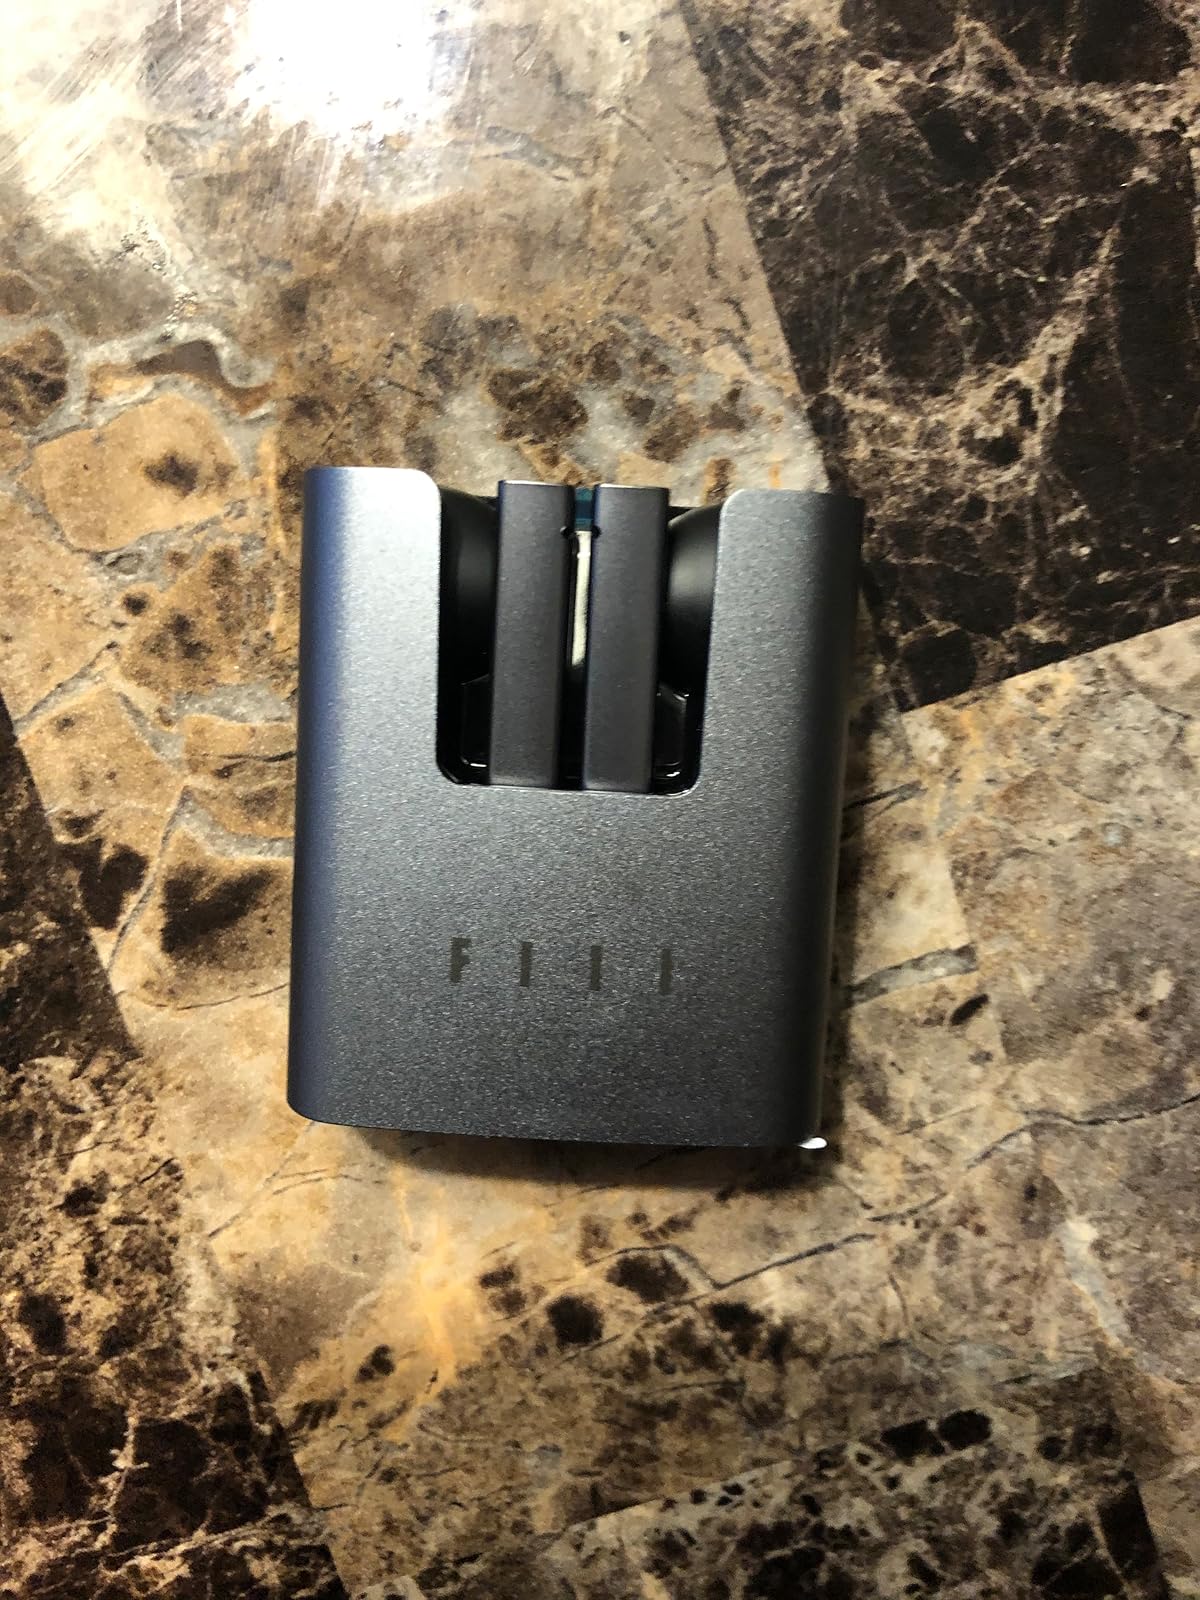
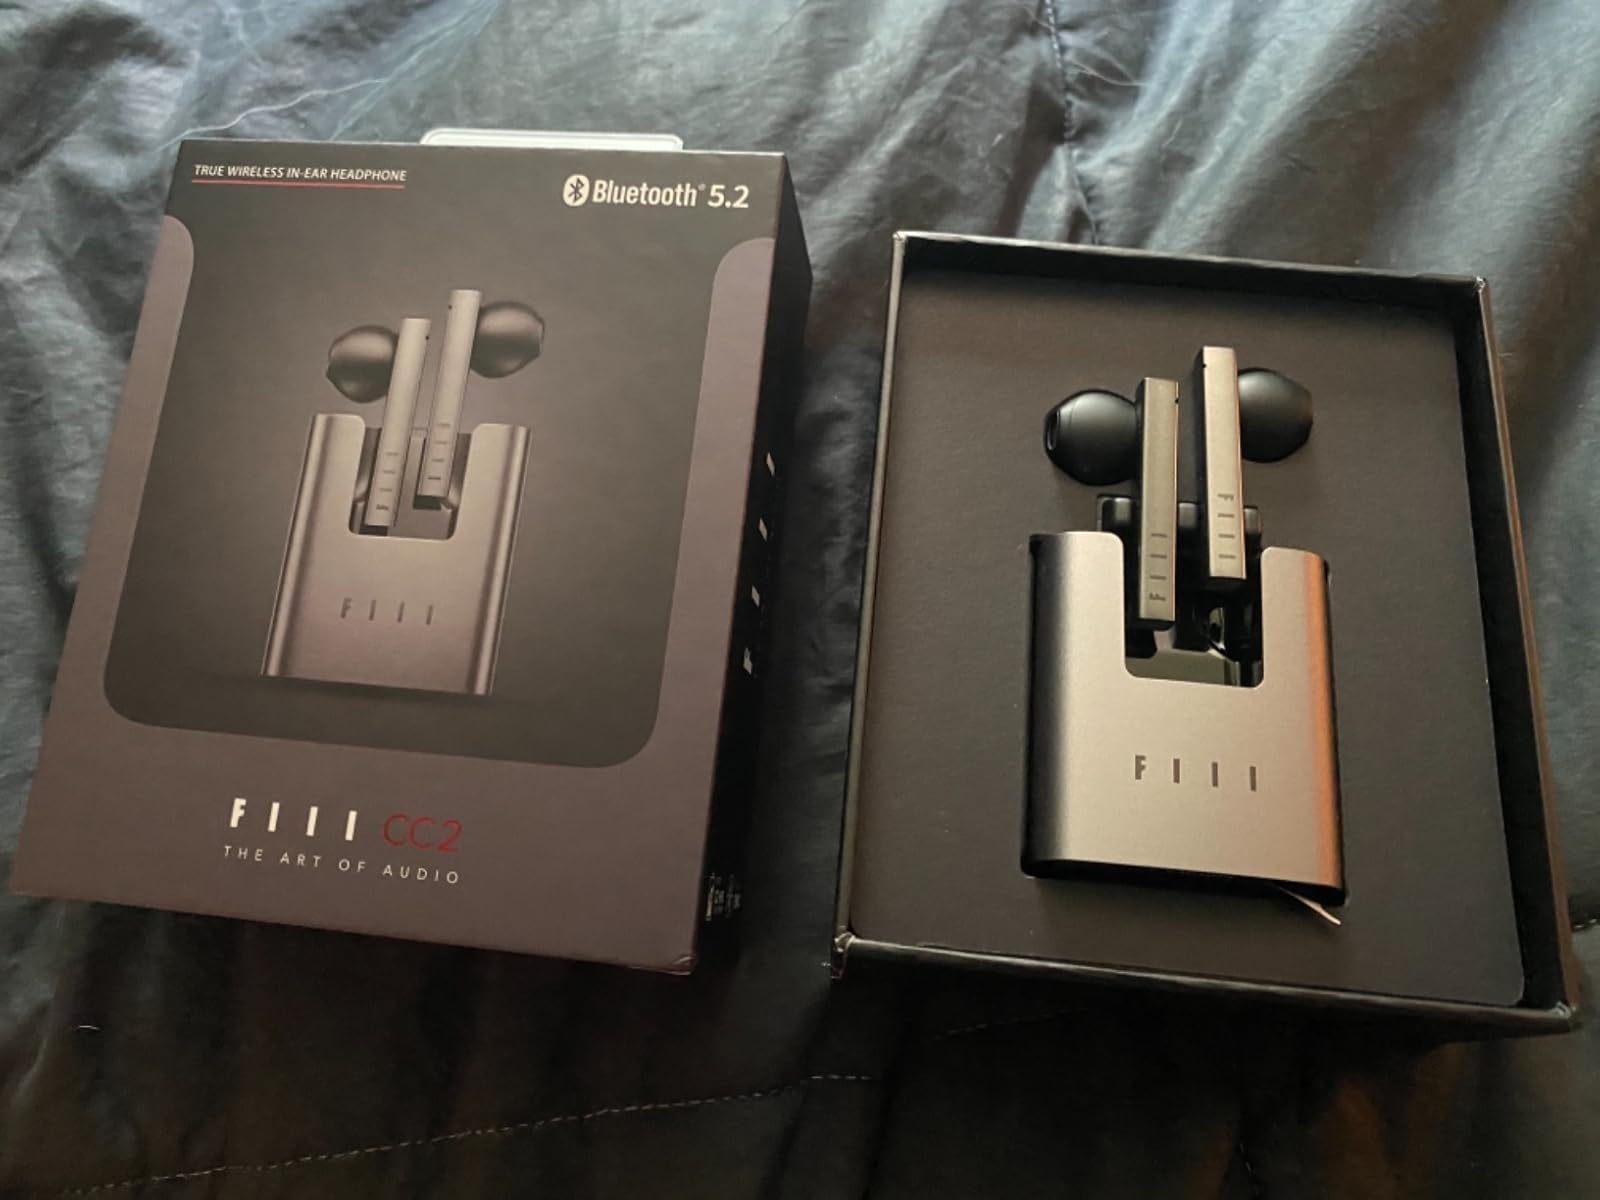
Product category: earbuds
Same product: yes